Saulo Decarli

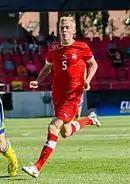
Decarli in action with Switzerland U21.

In 2013, Decarli was signed by Italian Serie B club Livorno. For the second half of the 2013–14 season he played for Serie B club A.S. Avellino 1912, on loan from Livorno.